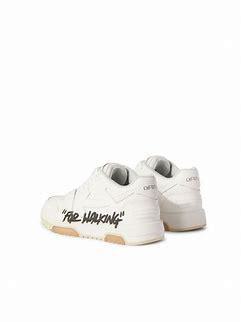
Brand: Off-White
Model: Off Out Of Office For Walking